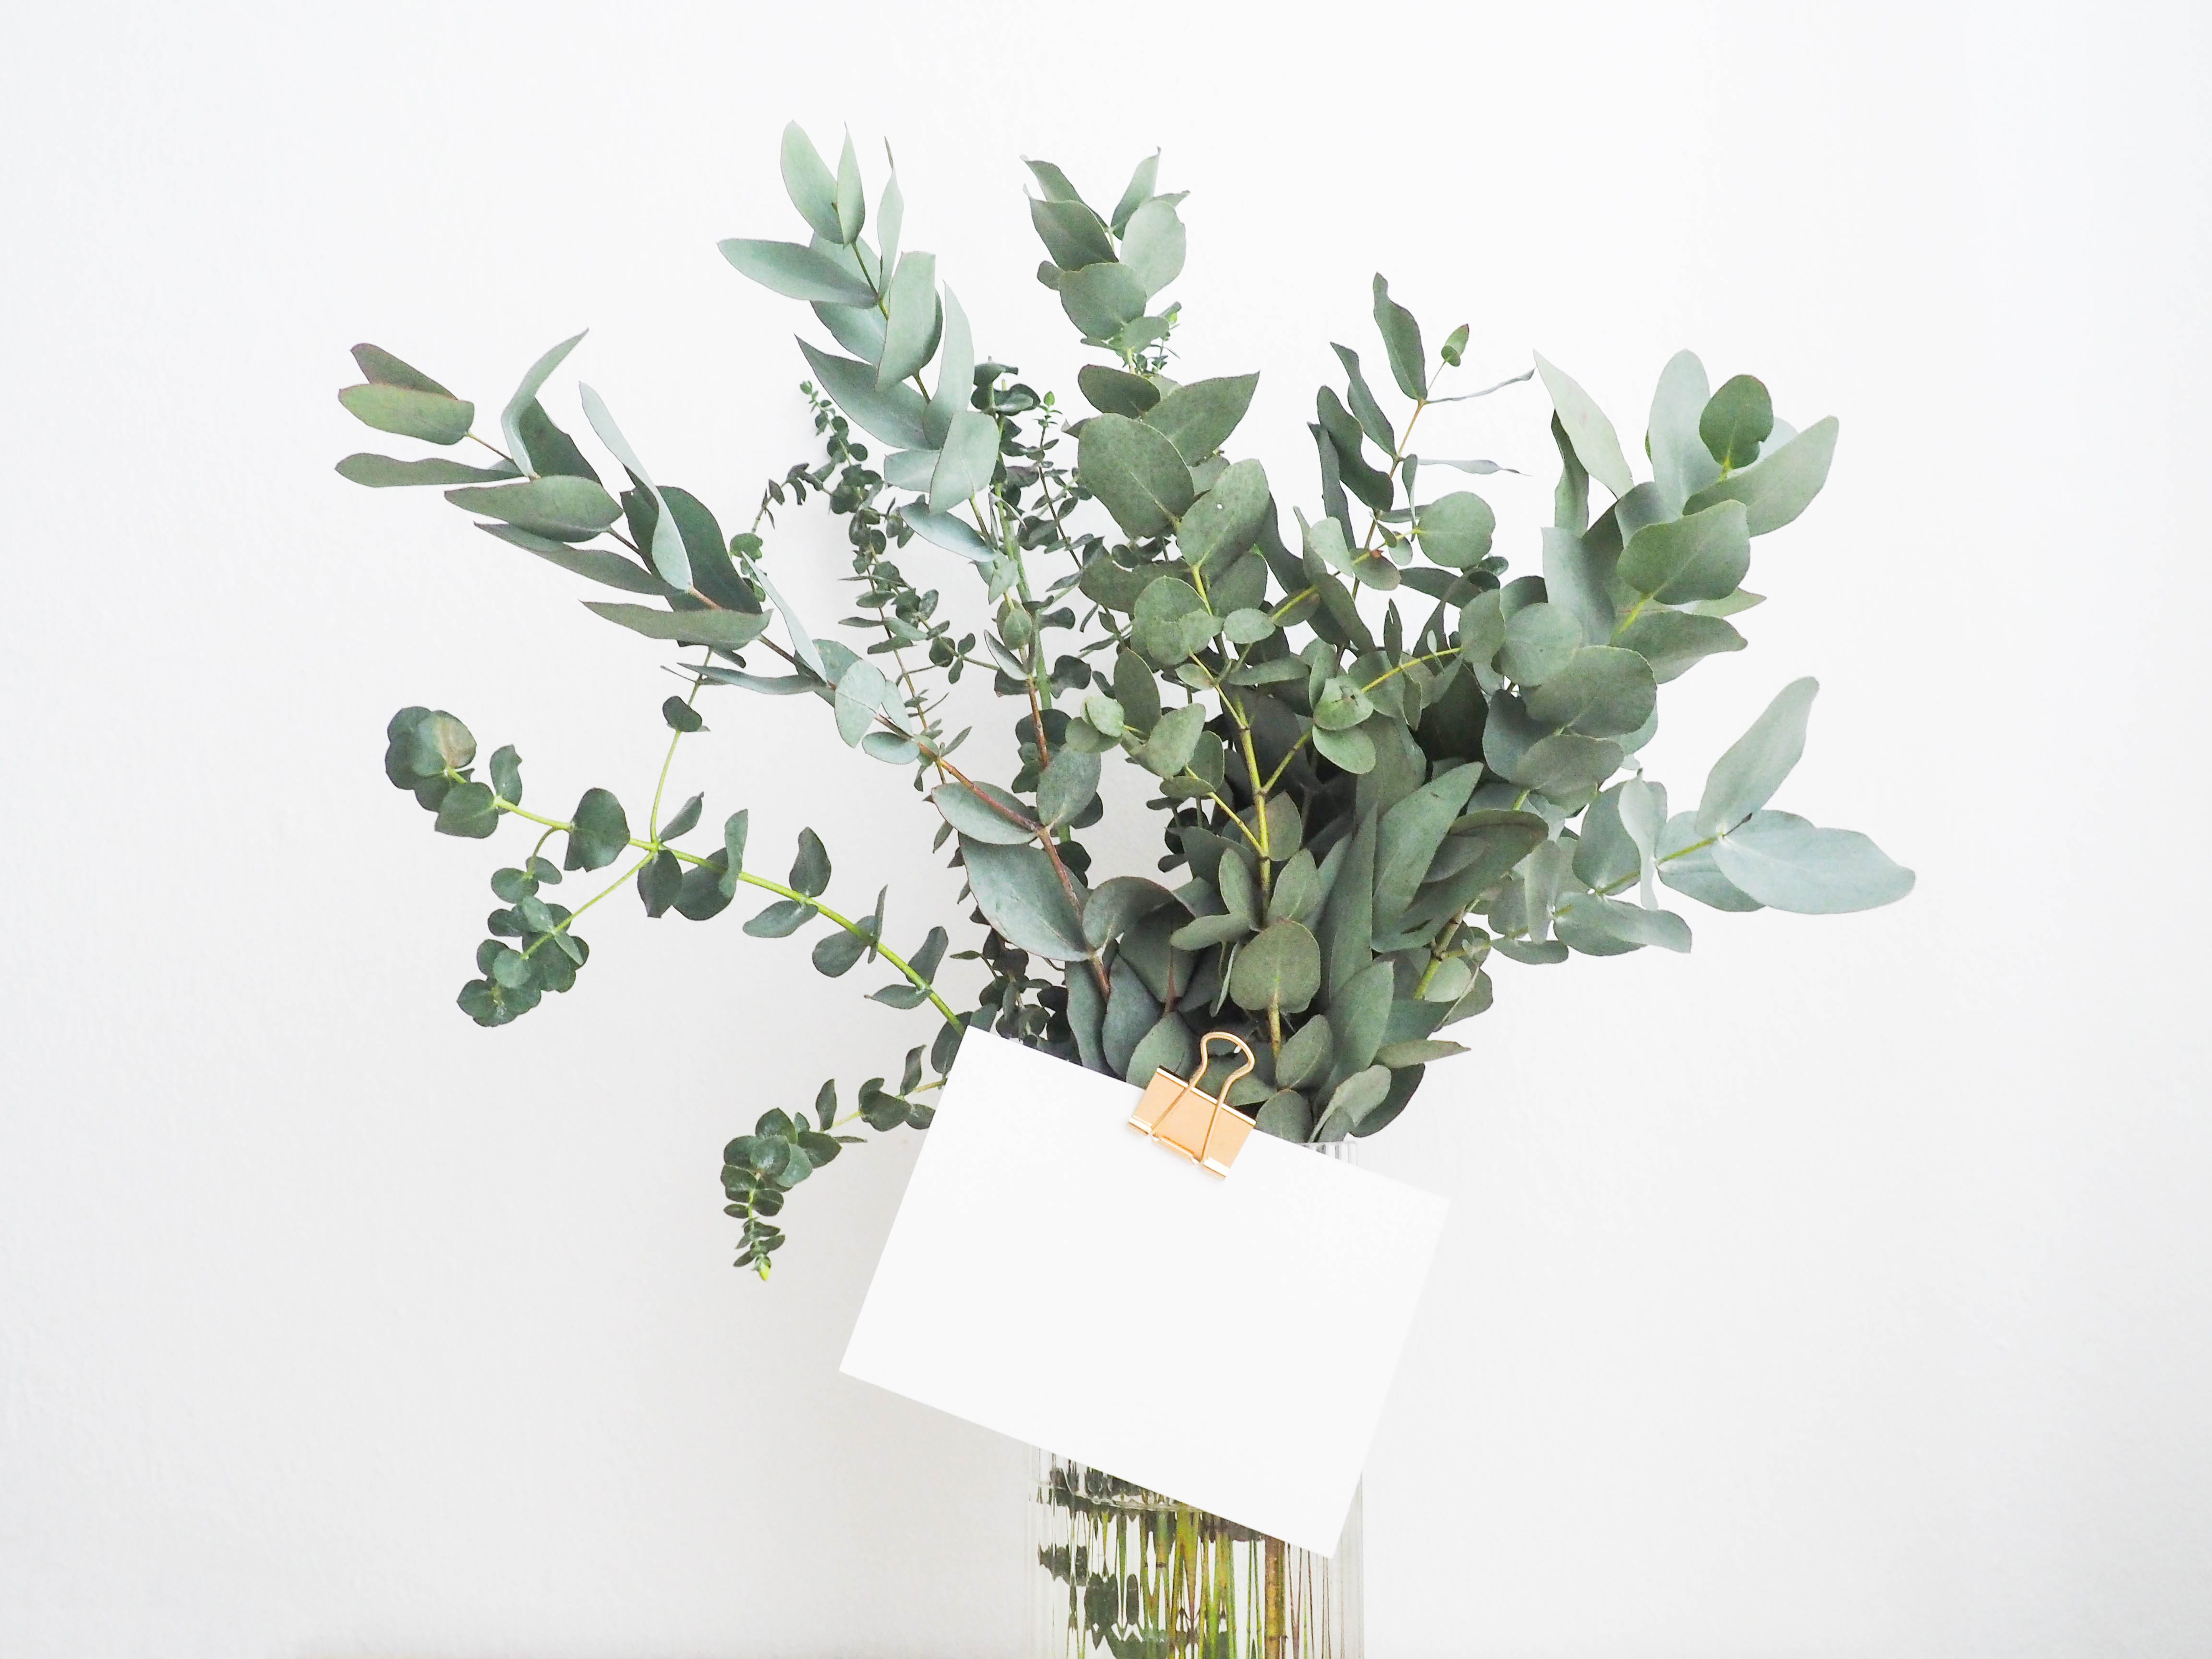
branch, plant, leaf, flower, green, herb, produce, botany, flora, twig, shrub, flowerpot, floristry, flowering plant, cut flowers, ikebana, floral design, land plant, flower arranging